Shinsengumi

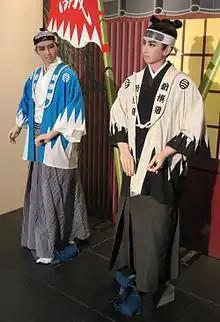
Mannequins dressed in uniform

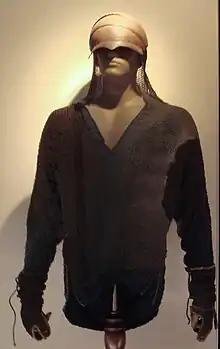
Coat of mail and helmet of Kondō Isami

The members of the were highly visible in battle due to their distinctive uniforms. Following the orders of the commander Serizawa Kamo, the standard uniform consisted of the and over a kimono, with a white cord called a crossed over the chest and tied in the back. The function of the was to prevent the sleeves of the kimono from interfering with movement of the arms. The wore a light chainmail suit beneath their robes and a light helmet made of iron.